Stephen Cabarrus

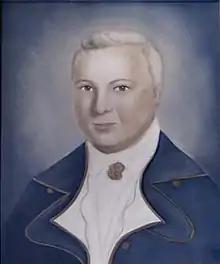

Stephen Cabarrus (1754–1808) held the office of the Speaker of the House of Representatives in North Carolina from 1789 to 1793 and from 1800 to 1805. Cabarrus County, North Carolina is named after him because, while serving as speaker, Cabarrus cast the deciding vote to create the new county in 1792.